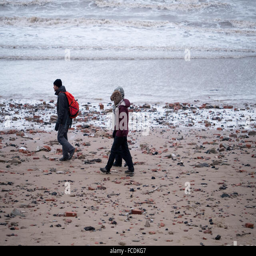
a winter walk along the beach